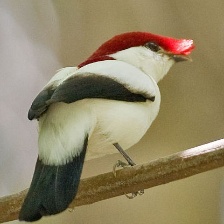
Species: ARARIPE MANAKIN
Scientific name: ANTILOPHIA BOKERMANNI